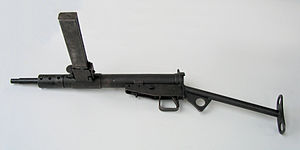
Stengun
En Stengun er en britisk 9 x 19 mm maskinpistol anvendt under 2. verdenskrig og i koreakrigen. Opbygningen var såre simpel, og modstandsbevægelserne i Danmark og Norge fremstillede selv et utal kopier af de fra allieredes side nedkastede våben.